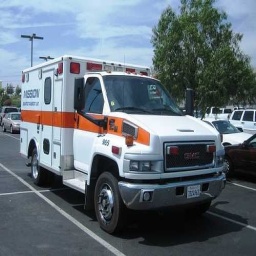
Label: ambulance